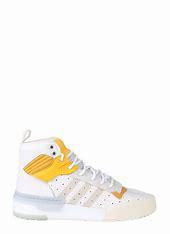
Brand: adidas
Model: originals Adidas Originals Rivalry Rm